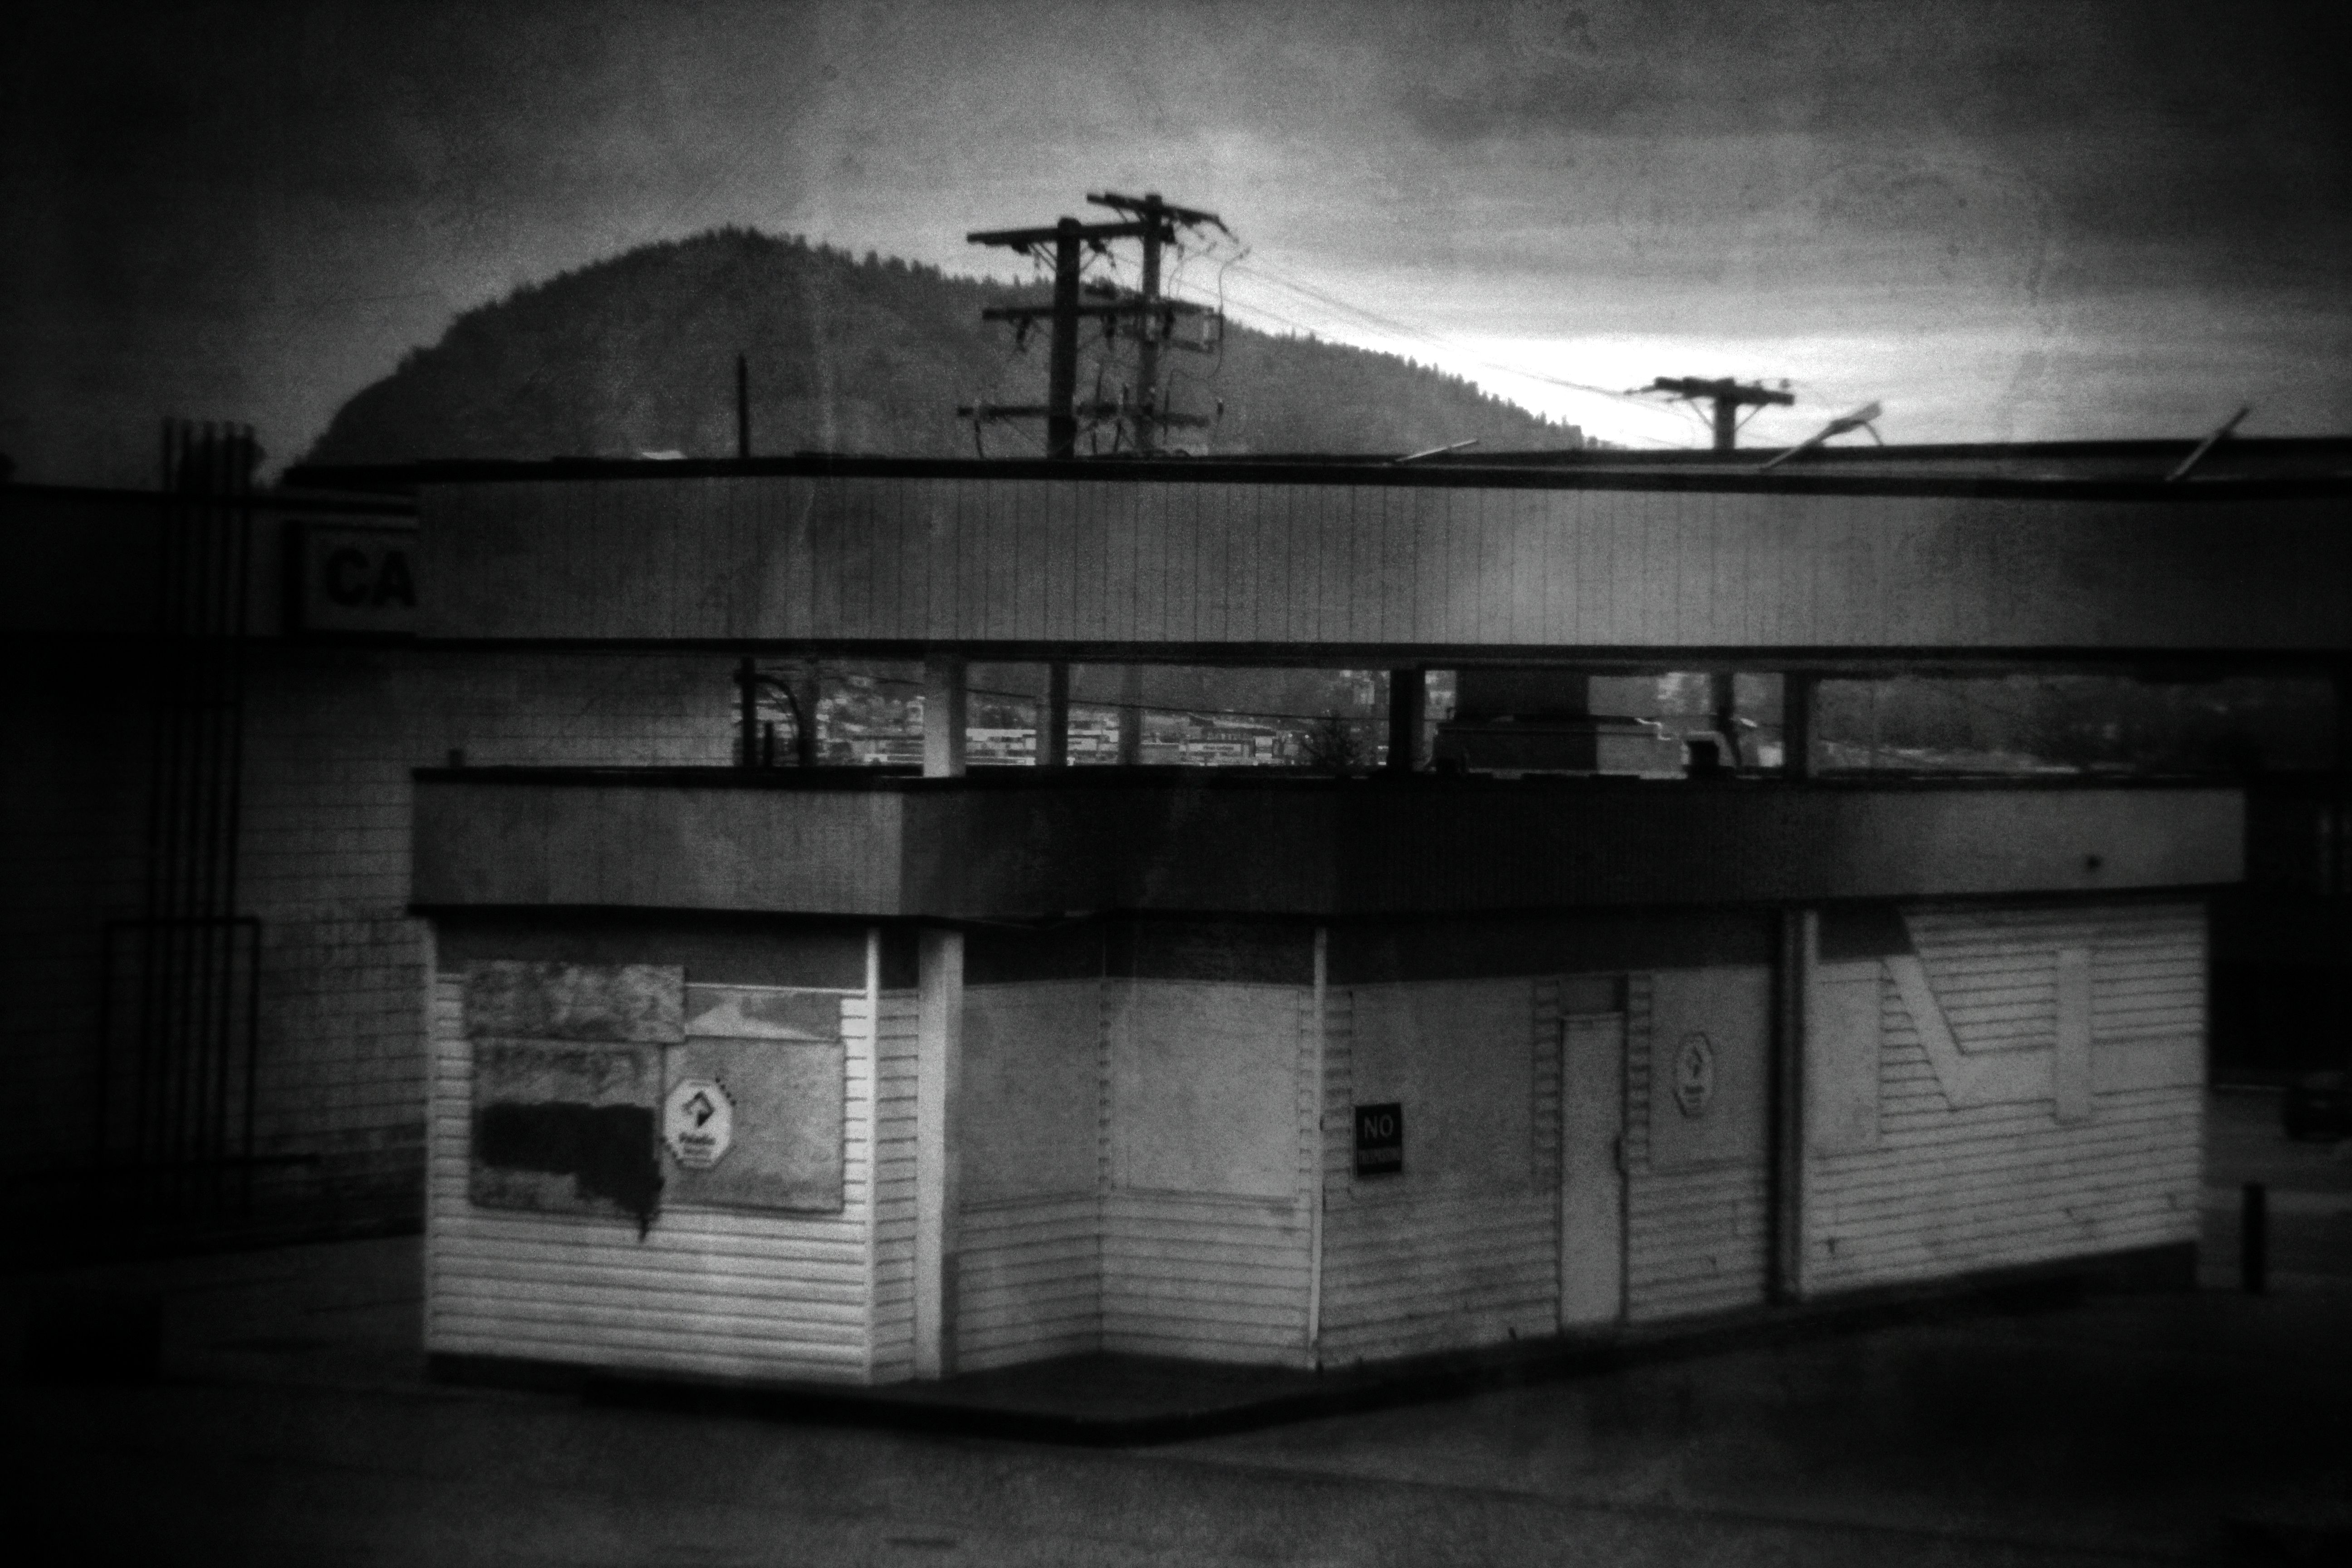
light, black and white, white, night, photography, house, texture, darkness, decay, black, monochrome, bw, blackandwhite, canada, abandon, photograph, snapshot, image, britishcolumbia, bc, okanagan, holgalens, contrasts, westbank, gasstation, shape, monochrome photography, film noir